L'Assiette au Beurre

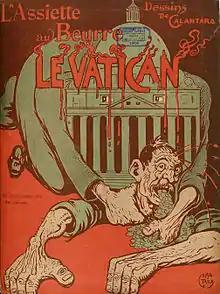
Issue no. 242, featuring (18 November 1905).

In October 1903, at a time when business in general appeared to be going wrong for Sigismund, he passed management of the magazine over to a certain "de Boulay". The quality of the content held up under his stewardship, as did its sales. In August 1904, management was taken over by Charles Bracquart, followed by one E. Victor. The magazine's printing was moved to a more modern location at 62 rue de Provence – the offices of the established art magazine "L’Épreuve", administered since at least 1903 by André Joncières, the heir to a large fortune. In January 1905, the management weekly was taken over by Joncières, who remained in control until October 1912. Joncières introduced advertising and derivative products (post cards, almanacs, calendars, etc.). The magazine's last address was 51 rue du Rocher. The penultimate issue (593) should never have appeared and had the ultimate theme "Les Vieilles Filles" ("Old Girls").